Spotted pardalote

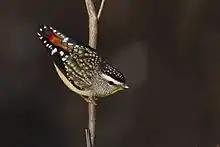
The reddish rump of the nominate subspecies is clearly visible (Strangways, Victoria).

Weighing around , the spotted pardalote is long. The adult male of the nominate subspecies has grey-brown upperparts with numerous paler buff spots, a black crown, wings and tail all with white spots, white eyebrows and reddish rump. The underparts are pale-buff-cinnamon, darkening to a more ochre at the breast, with a demarcated yellow throat and vent. The female is duller overall. The yellow-rumped subspecies is larger overall with a relatively smaller bill. The adult male has finer, white spots on its back, a bright yellow rump, and a cream breast. The adult female has finer spots than the adult female of the nominate subspecies. The Wet Tropics subspecies is smaller with a relatively larger bill. The adult male has a reddish rump and pale- to cinnamon-buff underparts.